Qubool Hai

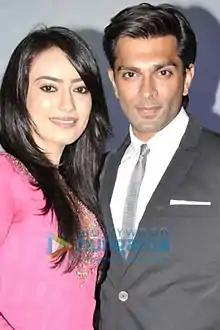
Surbhi Jyoti and Karan Singh Grover in an event

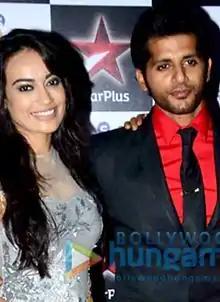
Surbhi Jyoti and Karanvir Bohra in an event

The show has been written and created by Mrinal Jha and directed by Gul Khan under the banner of 4 Lions Films. Karan Singh Grover was the first to sign onto the show. He made his comeback to fiction with Qubool Hai. Grover was paid Rs. 20 lakhs per month because of his "formidable female fan base." Punjabi actress Surbhi Jyoti landed in lead role opposite Karan Singh Grover in the show. Rishabh Sinha was finalised to be the second lead. In April 2013, he was replaced by Vikrant Massey due to some reasons. Nisha Nagpal entered the show as the main antagonist in November 2012. Later Nisha was replaced by Amrapali Gupta in April 2013. In November 2013, as Vikrant Massey quit the show Mohit Sehgal joined the star cast of Qubool Hai as the second lead. In January 2014, Karan Singh Grover was replaced by Raqesh Bapat as the male lead. In March 2014, the makers Qubool Hai decided to introduce a 22-year leap in the series showcasing a new generation with Karanvir Bohra in the role of Aahil Raza Ibrahim and Surbhi Jyoti as Sanam Ahmed Khan and Seher Ahmed Khan, daughters of Asad and Zoya. After the 22 year leap was introduced in the show, entire cast of the show was changed except Surbhi Jyoti and Amrapali Gupta. Consequently, Karanvir Bohra entered the show as the male lead to star alongside Surbhi Jyoti and Shehzad Shaikh as the parallel lead. Chahatt Khanna entered the show as the parallel antangonist somewhere in the end of June 2014 but soon quit the show for some health reasons. After Shalini Kapoor's and Alka Kaushal's exit from the series Additi Gupta made an entry in the show as the main antangonist. The show underwent a revamp in first week of March 2015 and Varun Toorkey was roped to star opposite Surbhi Jyoti. The makers of the show have starred 7 male actors opposite Surbhi Jyoti. In 2015, Karanvir Bohra quit the show, as he was not convinced with the show taking a 20-year leap and Harshad Arora was finalised as the new lead opposite Surbhi Jyoti. Amrapali Gupta's character was also shown getting killed, prior to the leap. However, later Arora was replaced by Rajbeer Singh as Azaad due to some creative differences as the channel thought that Arora looked young for the role. Post the leap, Surbhi Jyoti and Additi Gupta were the only faces from the former cast of the show which were retained. Jyoti played Mahira and Gupta played Nawab Begum/Khan Begum. Ankit Raj entered the show as one of the leads.